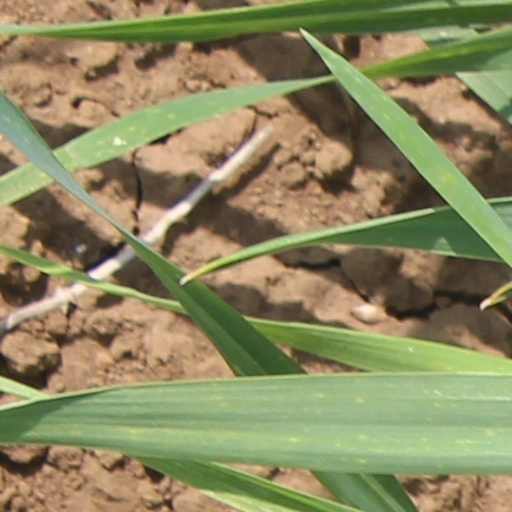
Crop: wheat